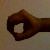
The image shows a hand gesture representing the number 0 in Indian Sign Language.